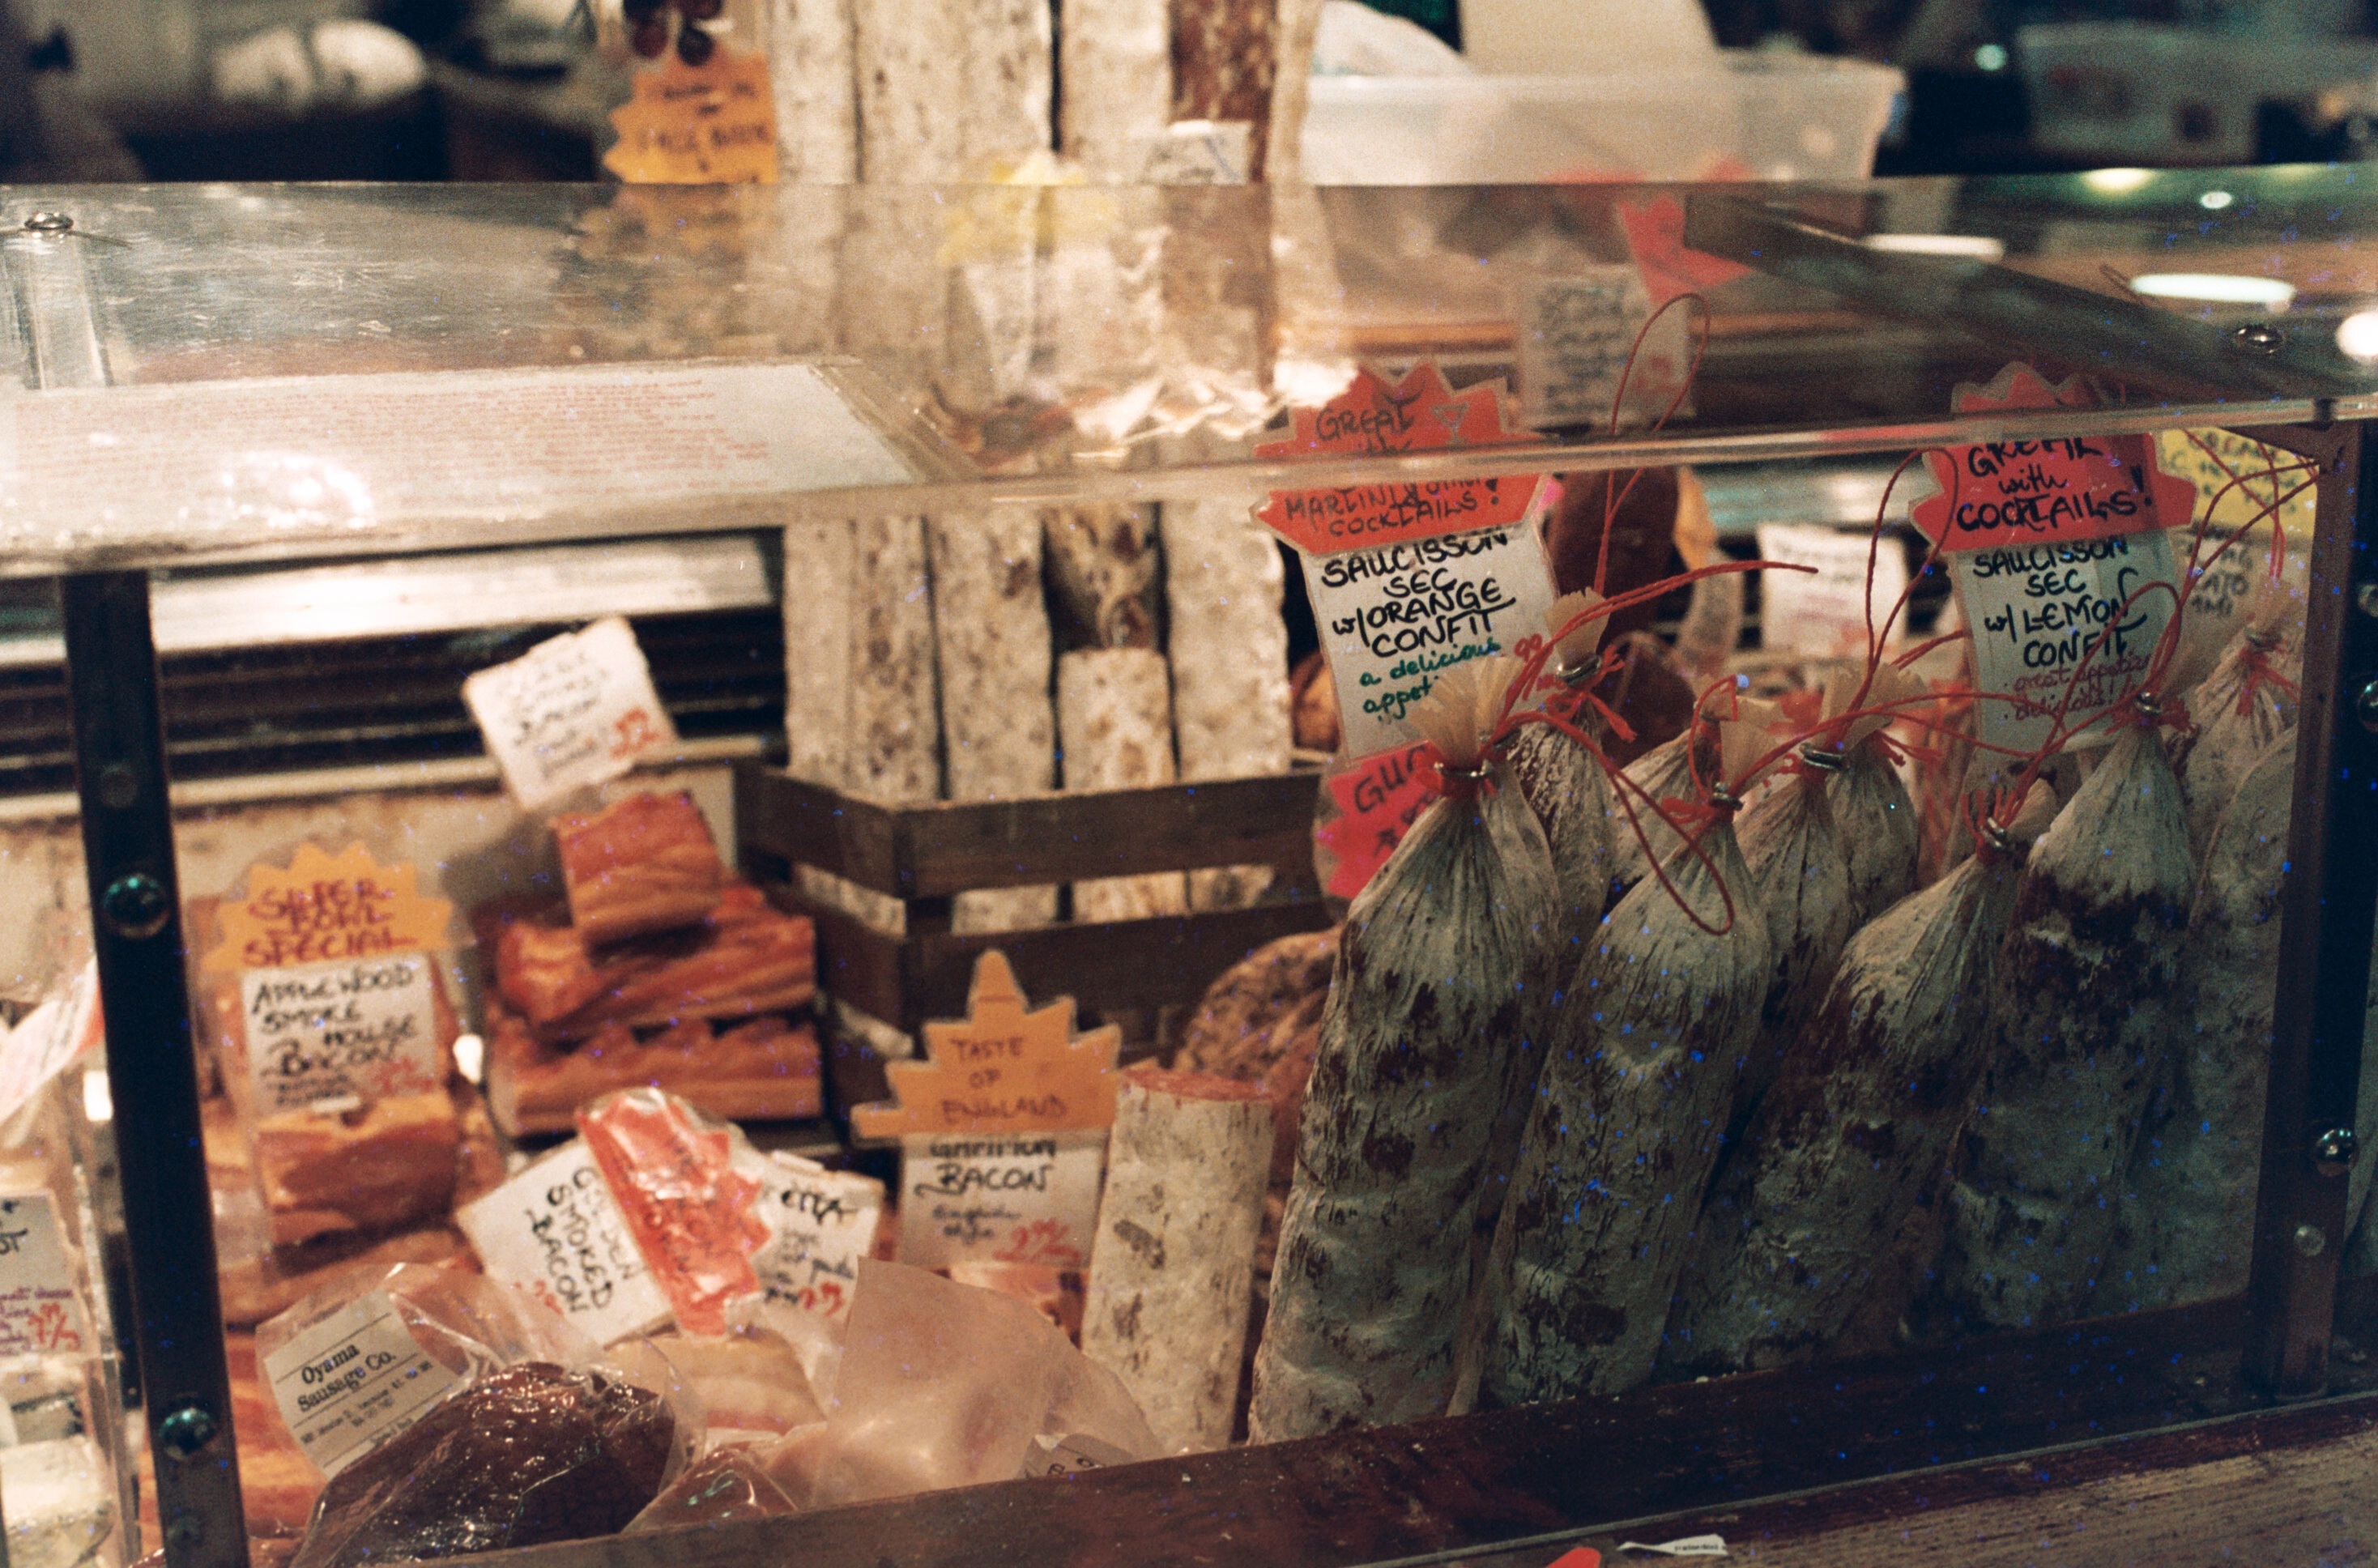
film, food, canon, vancouver, market, salami, art, indoors, 50mm, display, ae1, tourist attraction, lomography, deli, analogue, granville, lomography800, fd50mmf14